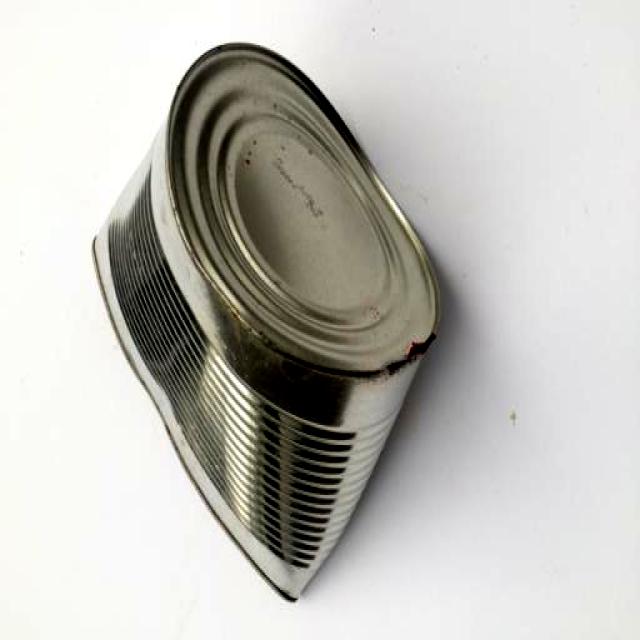
Label: Metal